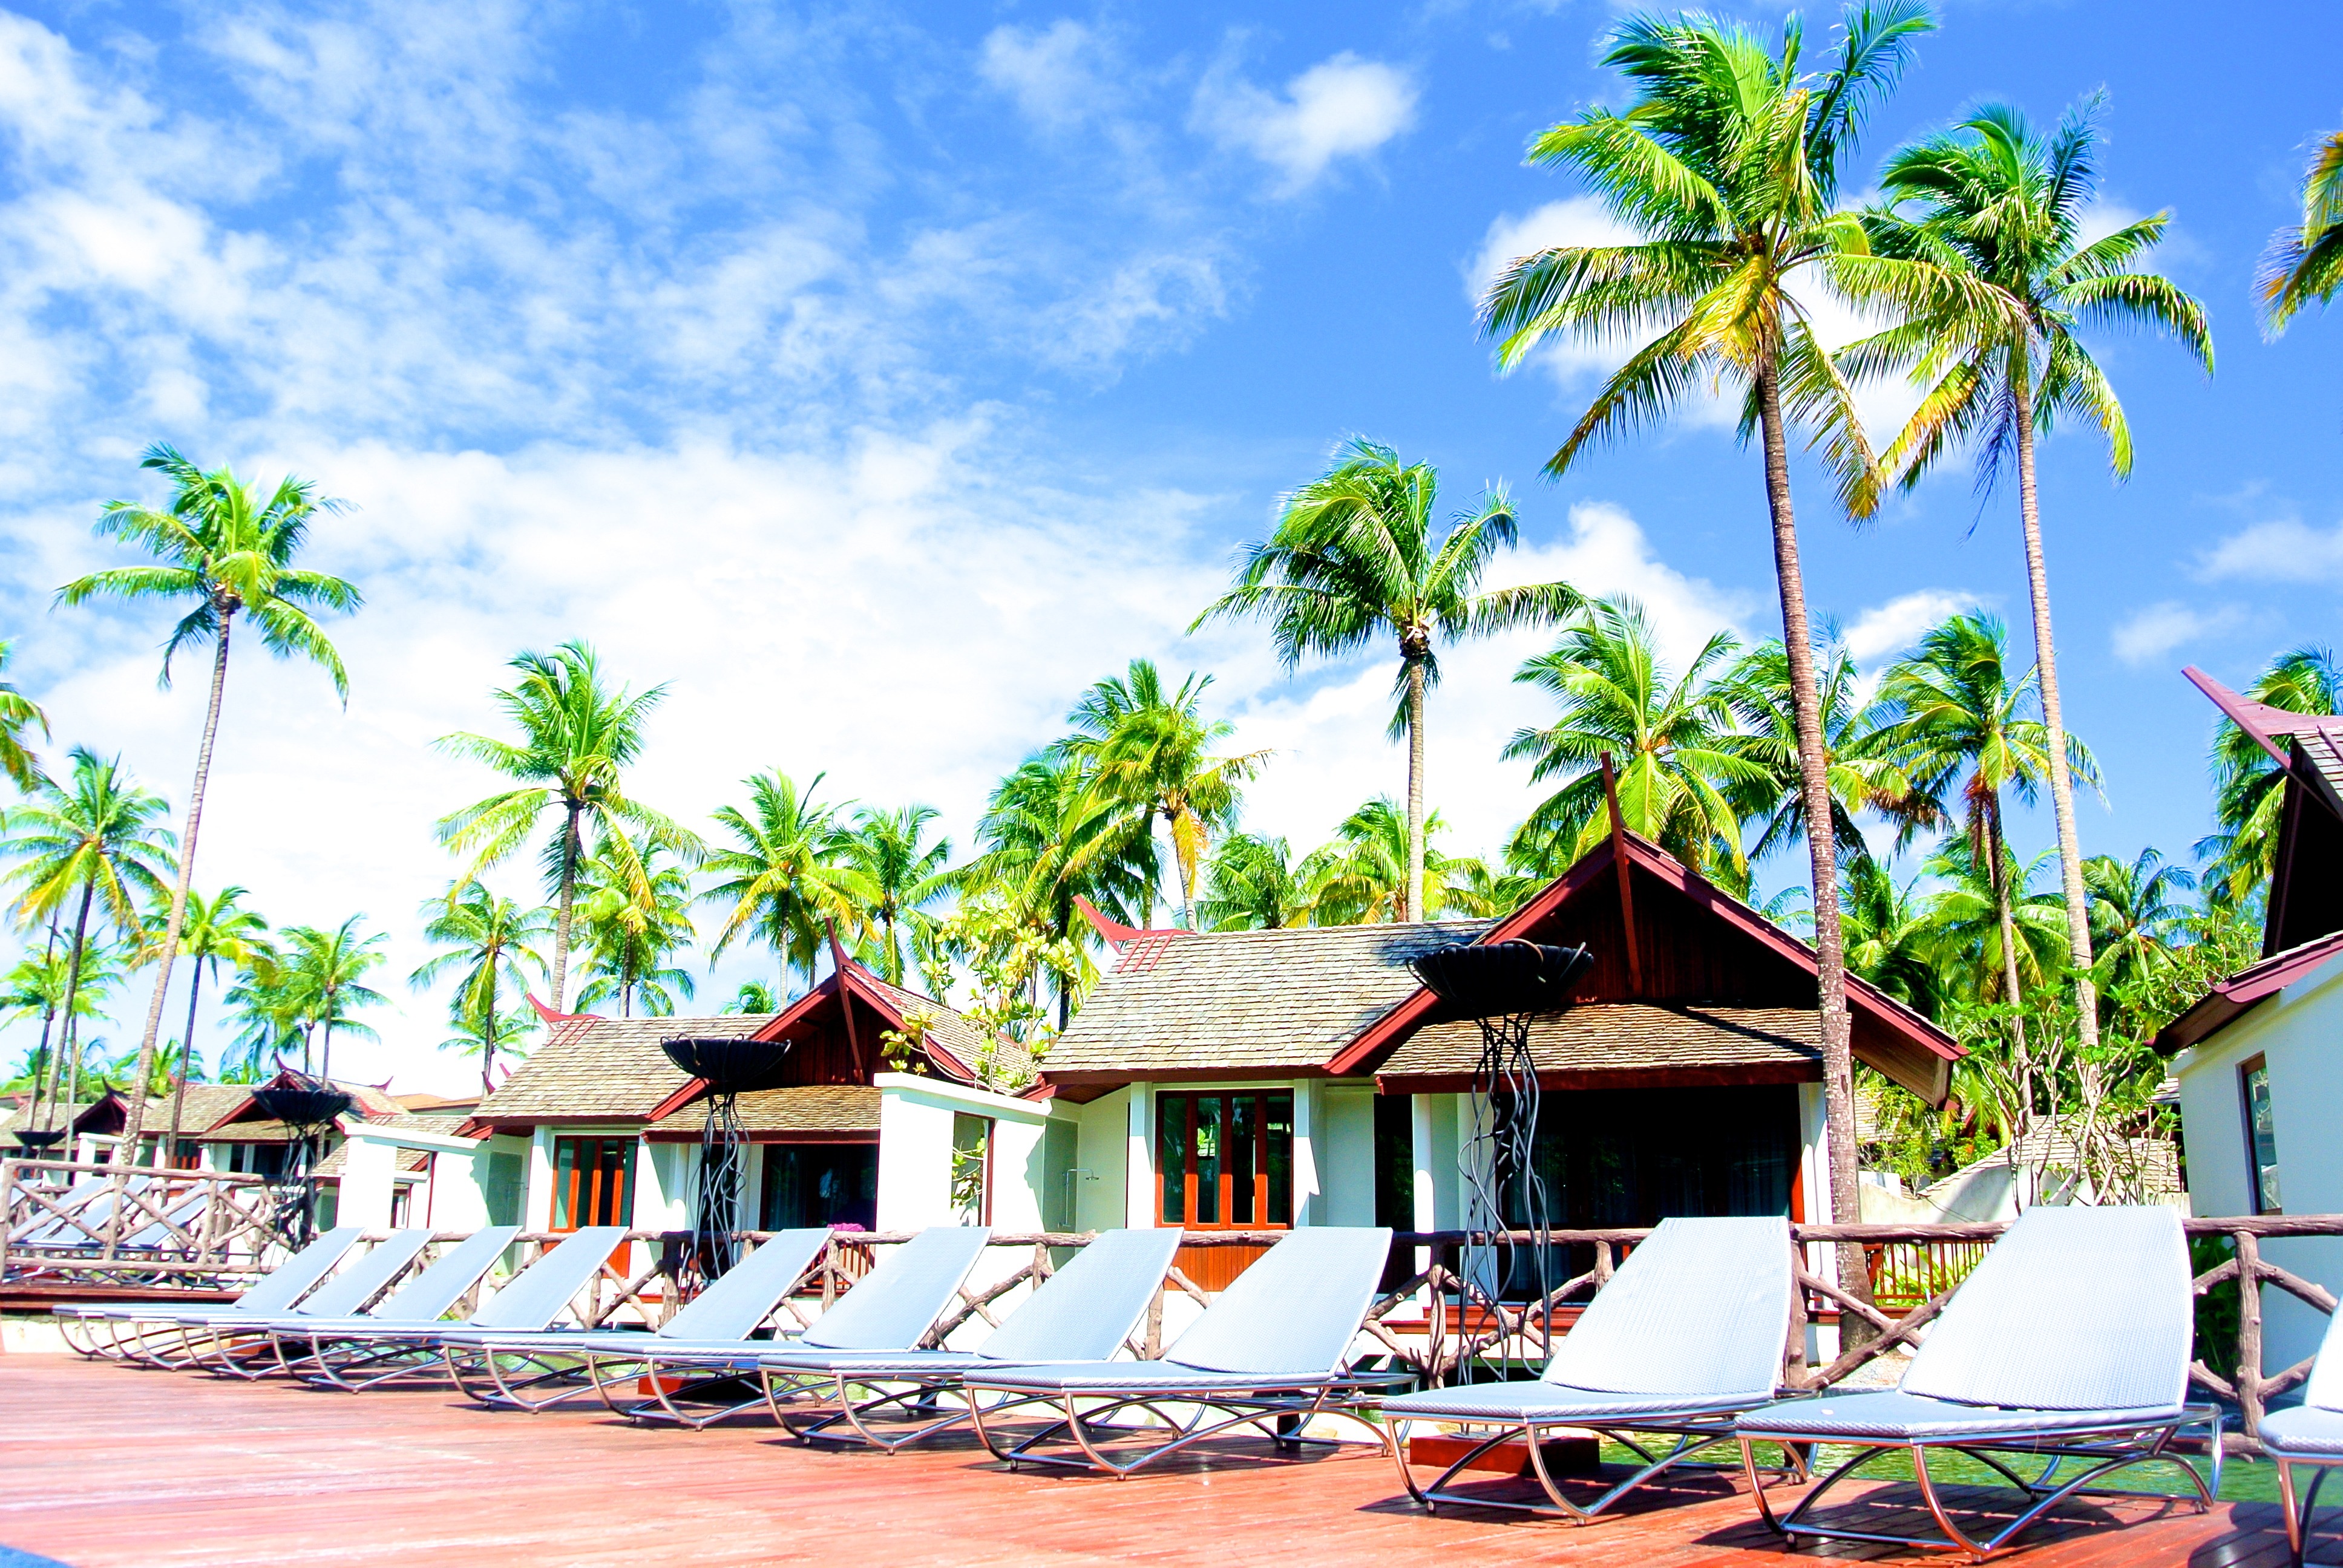
beach, cloud, sky, summer, vacation, tropical, holiday, leisure, thailand, resort, estate, caribbean, tropics, coconut tree, vocation, arecales, khao lak